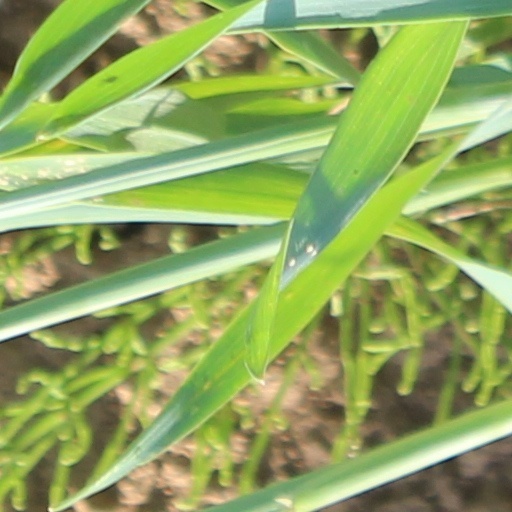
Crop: wheat